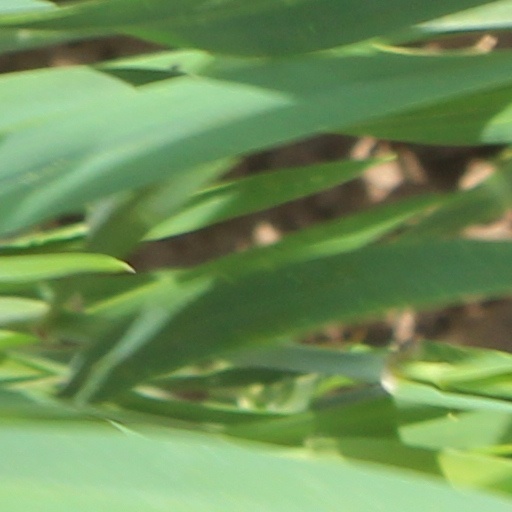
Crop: wheat